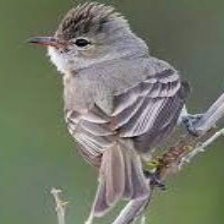
Species: NORTHERN BEARDLESS TYRANNULET
Scientific name: CAMPTOSTOMA IMBERBE